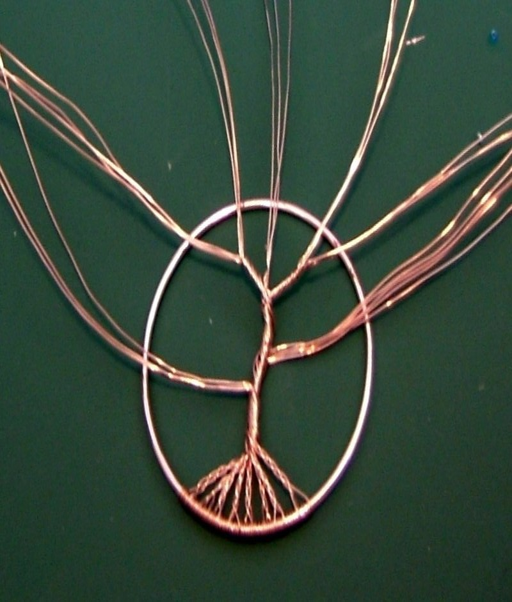
how to make a wire wrapped pendant .